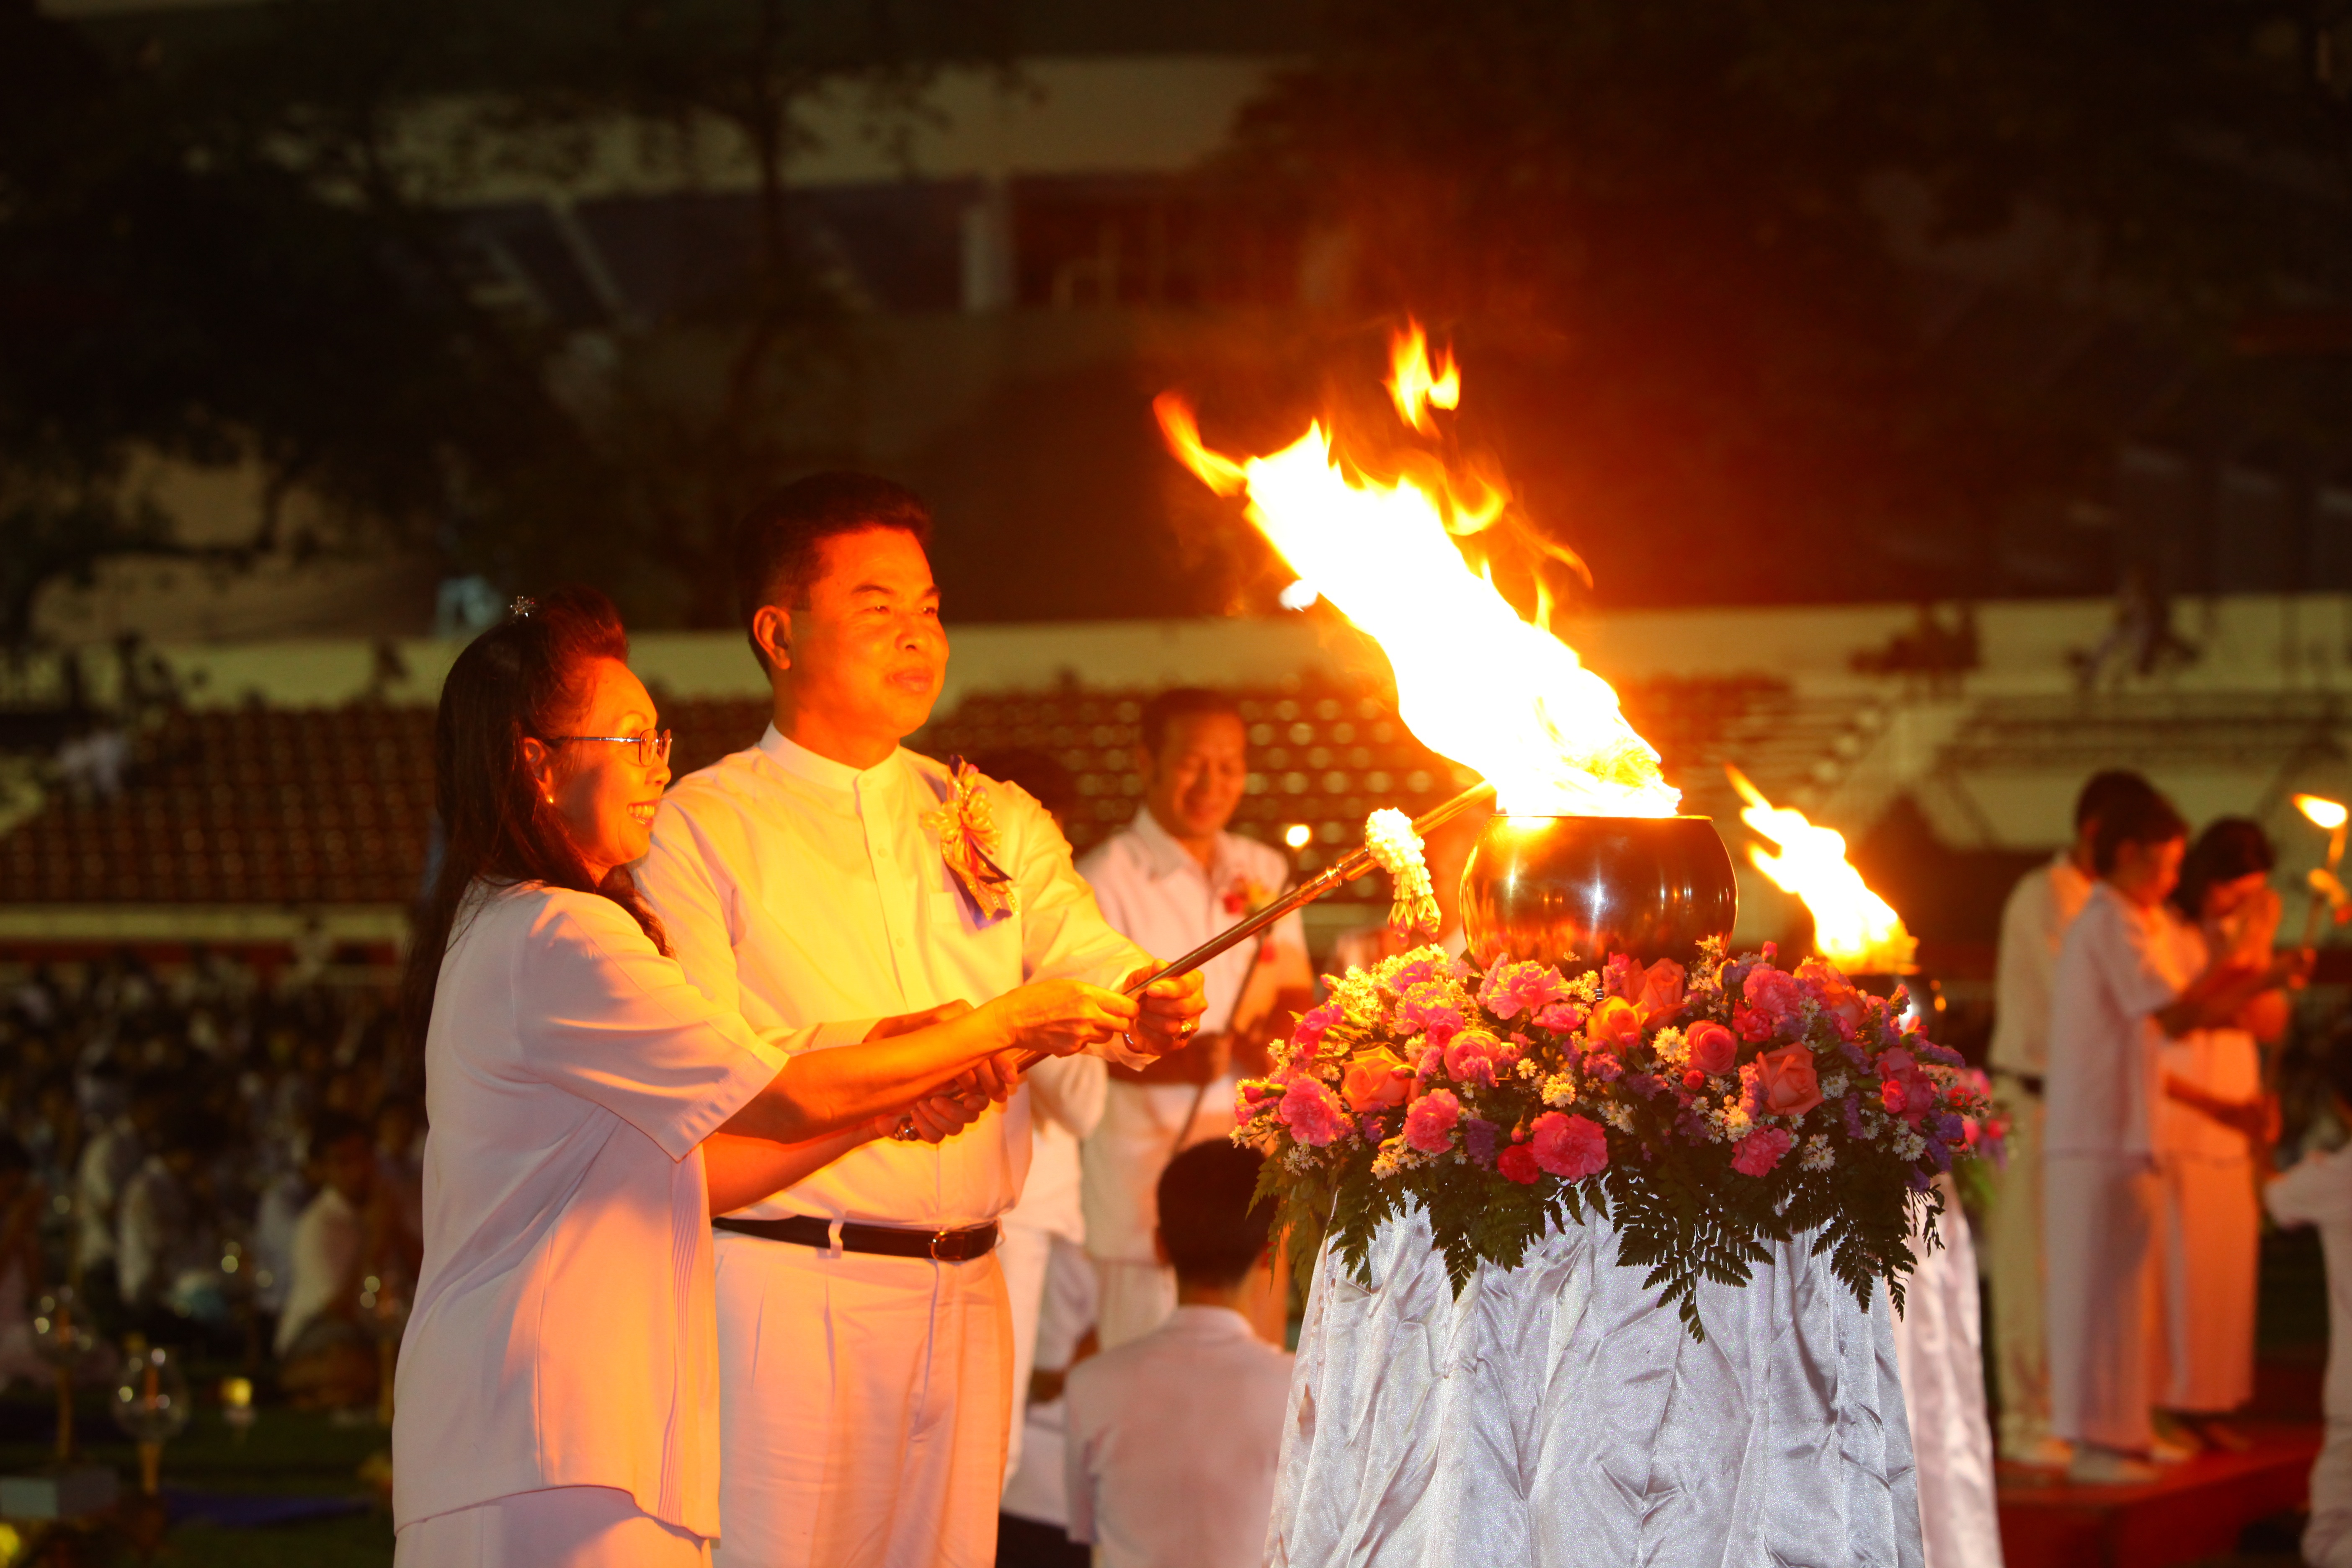
flame, buddhism, thailand, spiritual, ceremony, temple, traditions, spirituality, buddhists